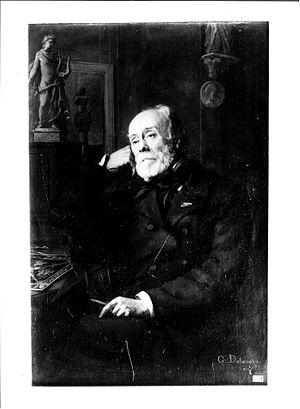
Germain Détanger, né le 27 juillet 1846 à Lyon, mort dans la même ville le 25 janvier 1902, est un peintre français.
Antoine-Marie Chenavard, né à Lyon le 4 mars 1787 et mort dans la même ville le 29 décembre 1883, est un architecte, professeur et voyer français.